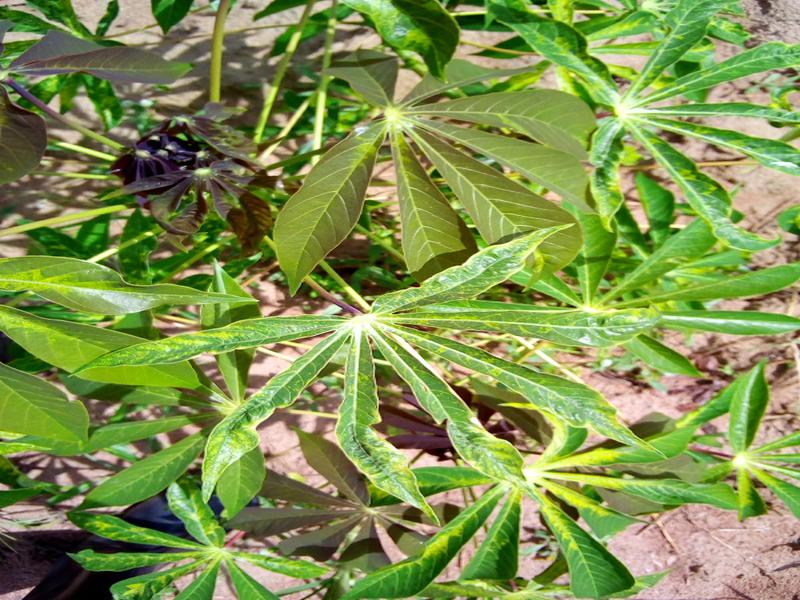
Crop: cassava
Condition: mosaic_disease